Leon Gajecki

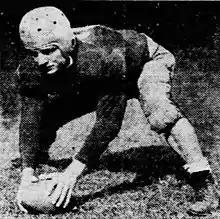
Gajecki in 1940

Leon J. Gajecki (December 10, 1917 – November 2, 2000) was an American football player.